Mayurbhanj district

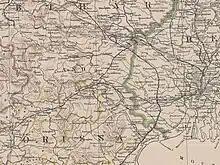

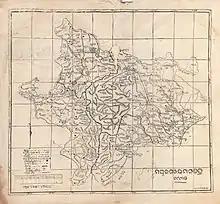
Mayurbhanj state map 1935

The Bhanja family, which ruled Mayurbhanj State, holds a significant place in the district's history. The Bhanjas of Khijjinga mandala governed the western region of the present-day Mayurbhanj district, including parts of Kendujhar and West Singhbhum districts, with their headquarters at Khiching after the fall of the Buddhist Bhauma-Kara dynasty. The progenitor of present-day Bhanjas of Khijjinga mandala divided the territory into two segments, each led by one ruler, effectively forming two full-fledged states. One relocated the capital from Khiching to Haripur and subsequently renamed the territory as Mayurbhanj State, while the other moved it to Kendujhargarh and named it Keonjhar State after Delhi Sultanate Feroz Shah Tughlaq plundered the kingdom during his invasion of Odisha in 1361 CE, when he marched through Manbhum, Singhbhum, and Mayurbhanj. In 1508, the state came under Mughal rule. During Mughal conquest from 1592 to 1751, Mayurbhanj was an extensive domain that comprised 12 "Zamindari", 42 "kila" in total, and, according to Raja Man Singh, 18 forts within the state, including Bhanjbhum, Mantri, Hariharapur, Dewalia, Purunia, Karkachua, Bamanghati, and Sarhonda. The state also held sway over several surrounding Zamindari Estates, including Nilgiri, Porahat, Saraikela, Kharsawan, Barabhum, Patharhai, Narsinhpur, Dipa Kiarchand, Jhamirapal, Jamkunda, Chargarh, Talmunda, Tamar, and Birkul during the early period of Mughal rule. All of these territories encompassed present-day Kendujhar, Balasore, Singhbhum, and large parts of the undivided Midnapore districts. Raja Krushna Chandra Bhanja took advantage of the disturbed conditions around the last years of Shah Jahan and enlarged his territory to the coast of the Bay of Bengal, covering the area from Jaleswar to Bhadrak. He was however defeated and executed by Khan-e-Dauran, the general of Emperor Aurangzeb.